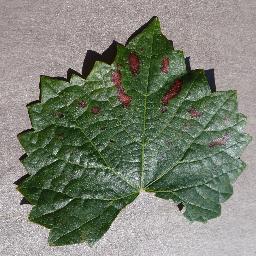
Label: Grape___Esca_(Black_Measles)